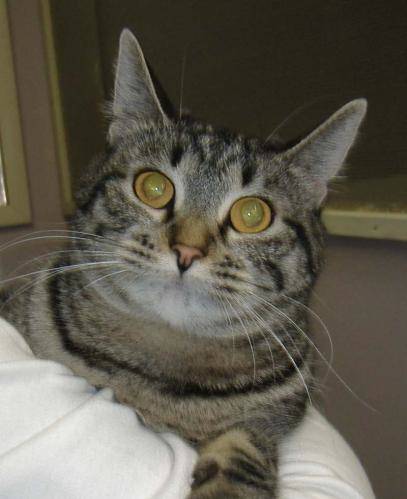
Label: cat